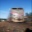
Label: train